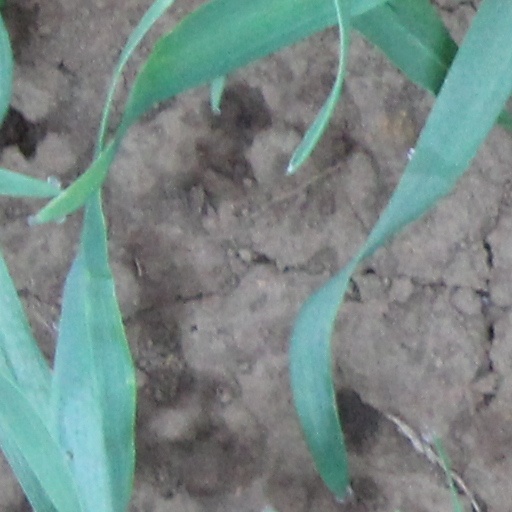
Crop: wheat